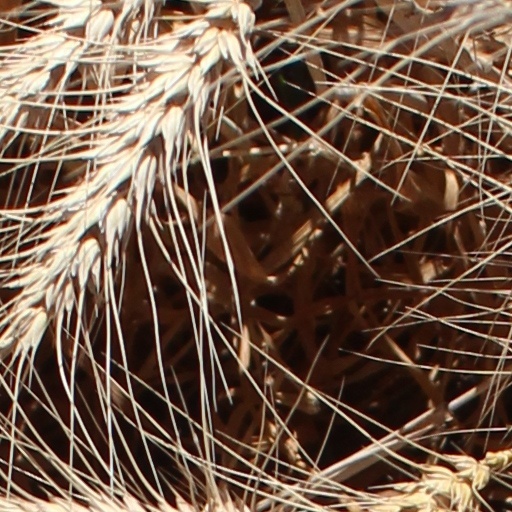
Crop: wheat